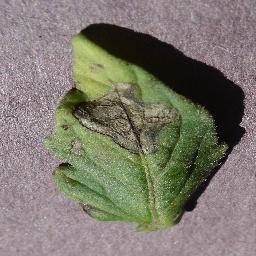
Label: Tomato___Early_blight